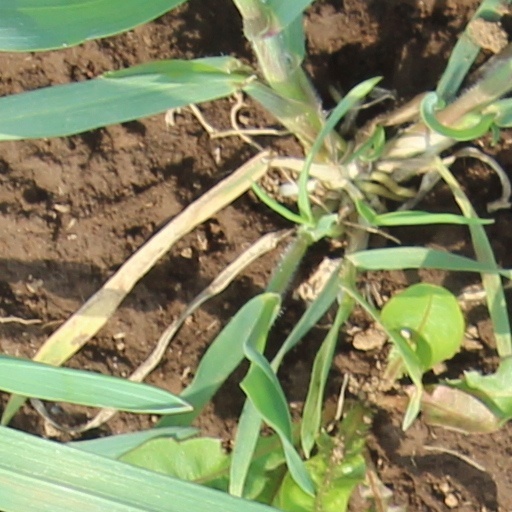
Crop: wheat